László Hudec

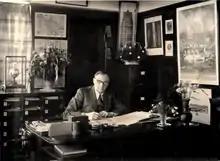
László Hudec around 1934

Hudec was born in 1893 in Besztercebánya, Austria-Hungary (now Banská Bystrica in Slovakia). His father, György Hugyecz was a wealthy Magyarized Slovak architect, born in the nearby village of Felsőmicsinye (now Horná Mičiná), while his mother, Paula Skultéty was an ethnic Hungarian from Kassa (now Košice). He studied architecture at Budapest University from 1911 to 1914. As a patriot, Hudec volunteered to join the Austro-Hungarian Army after outbreak of World War I, but was captured by the Russian Army in 1916 and was sent to a prison camp in Siberia. While being transferred, he jumped from a train near the Chinese border and made his way to Shanghai, where he joined the American architectural office R. A. Curry.